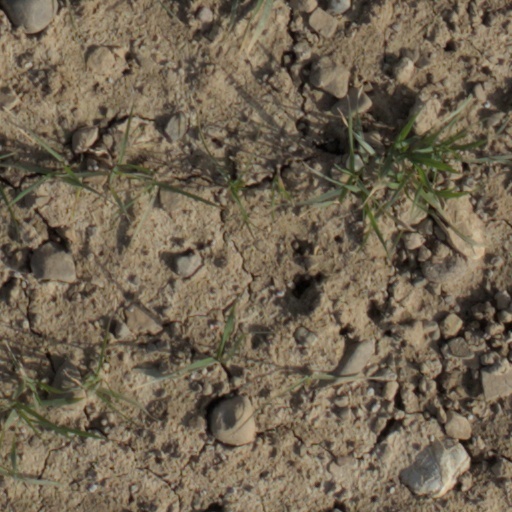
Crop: wheat